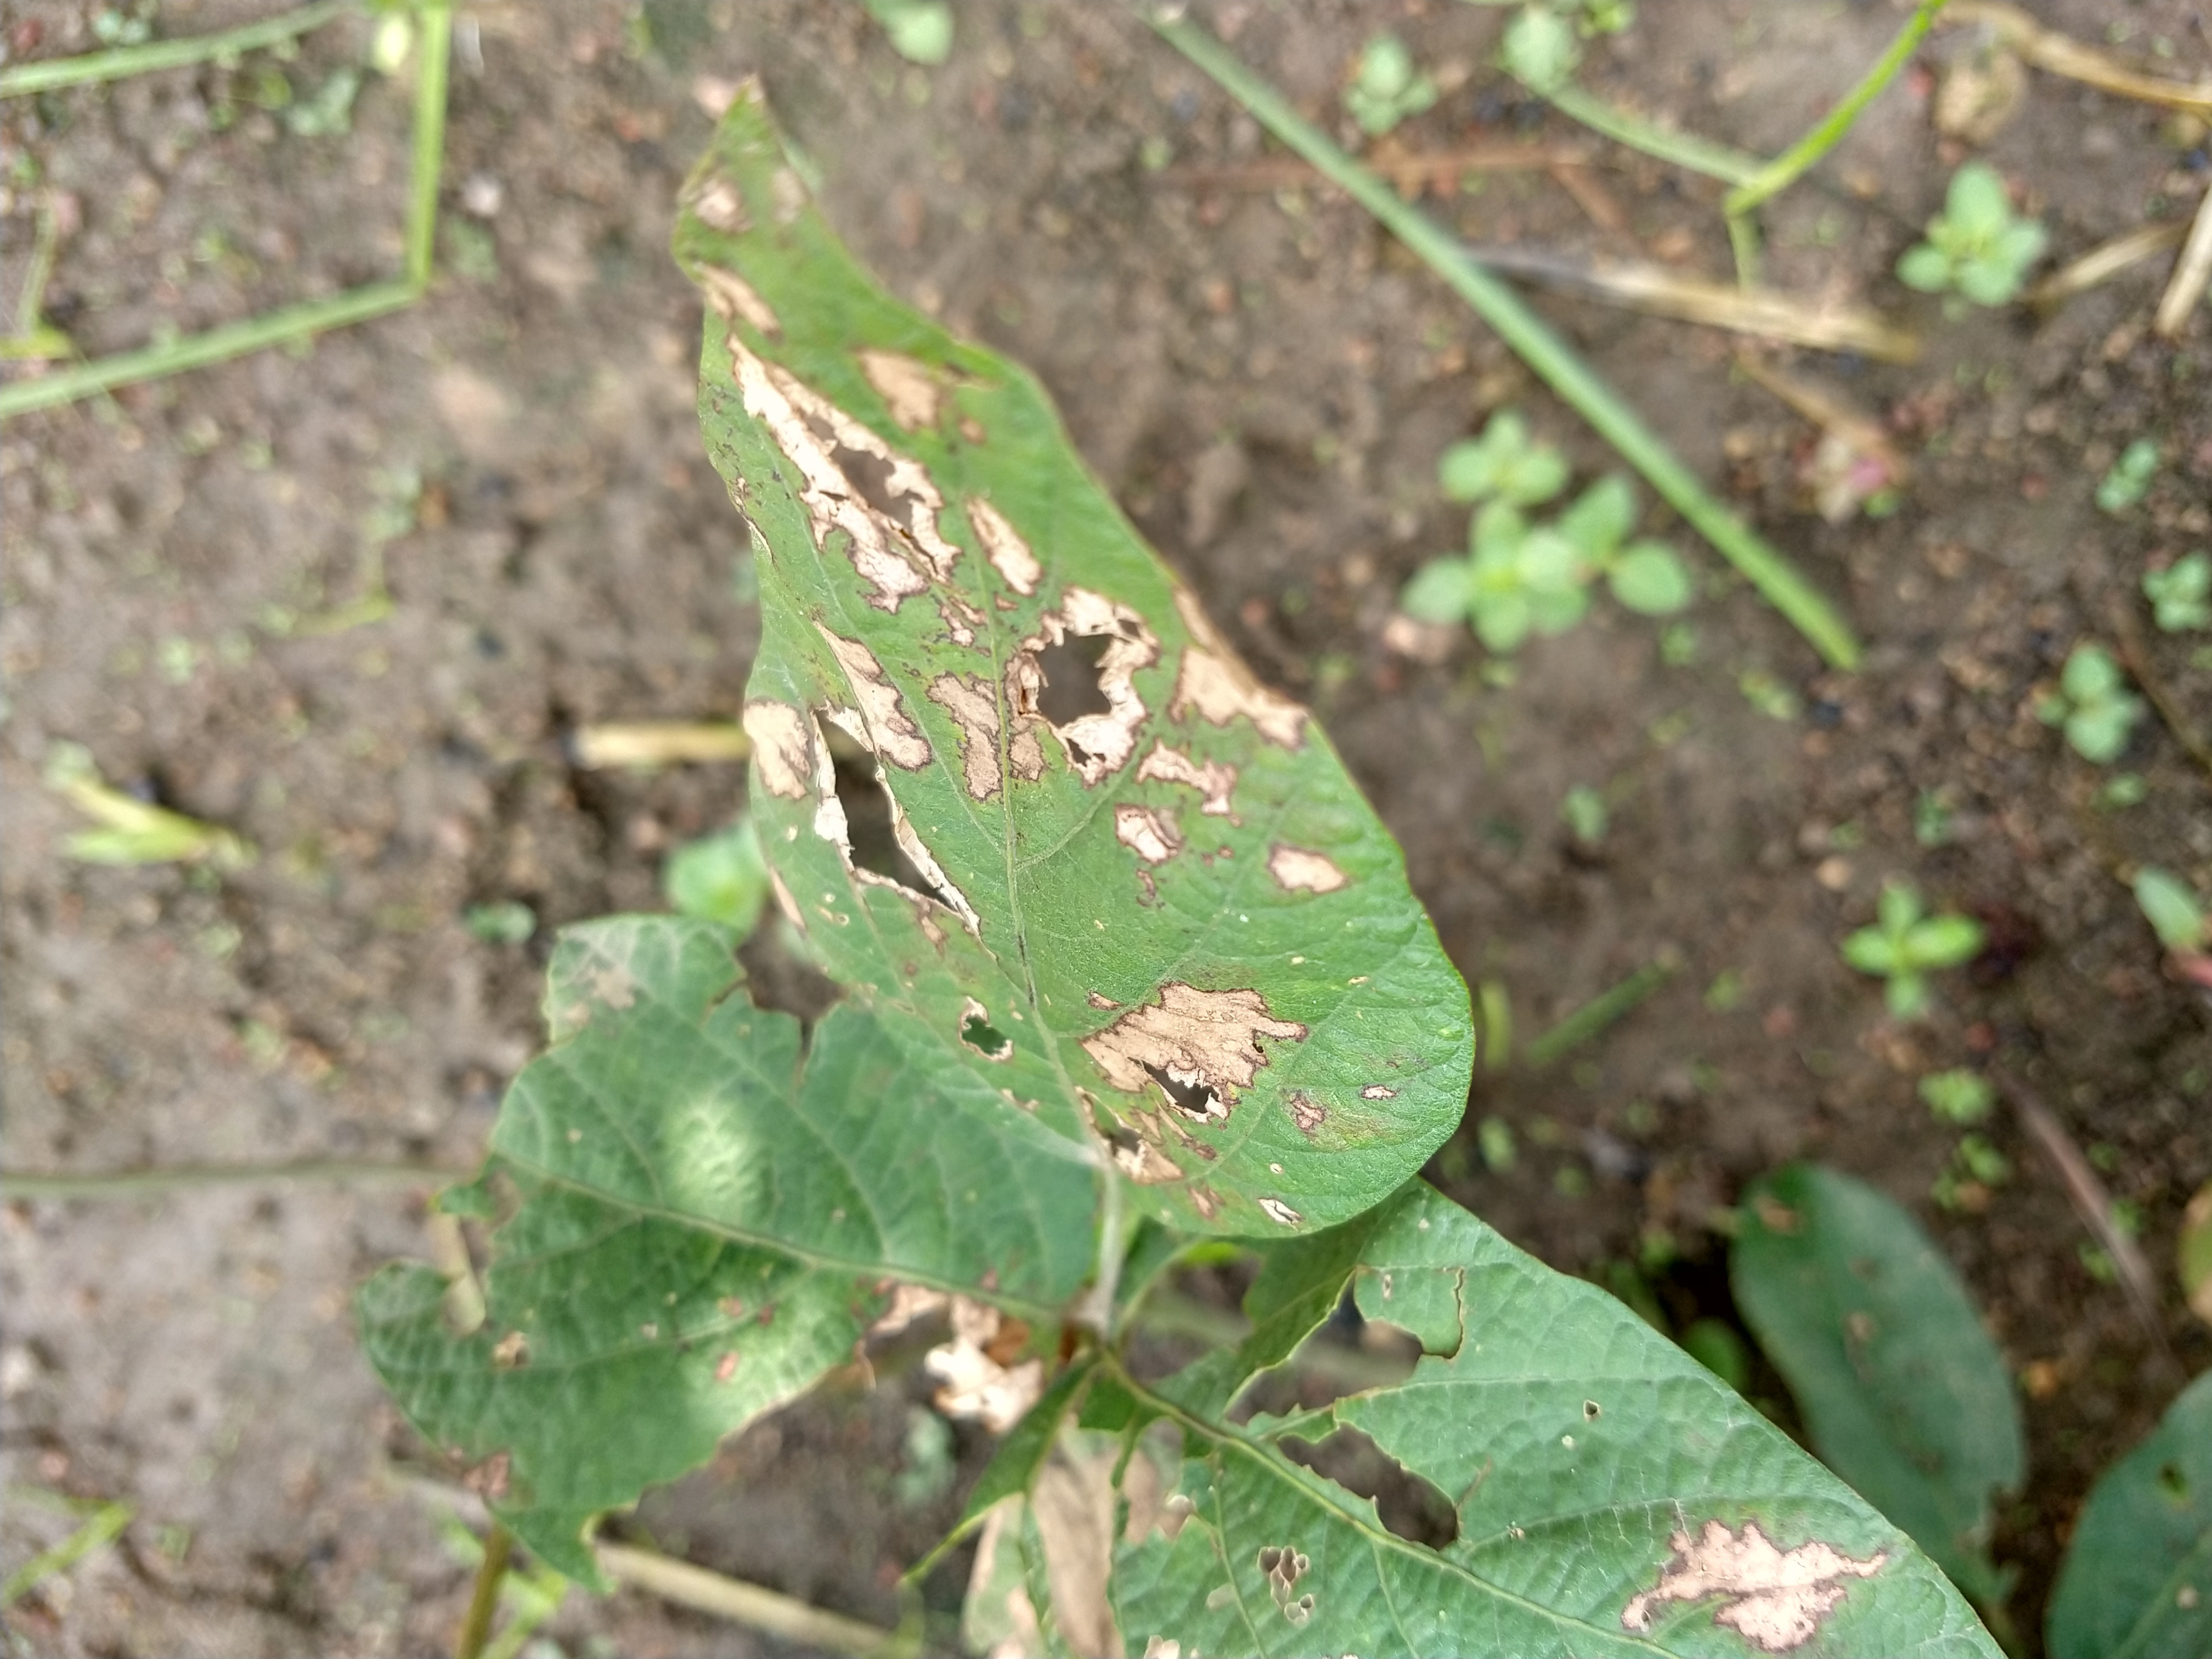
Label: Disease